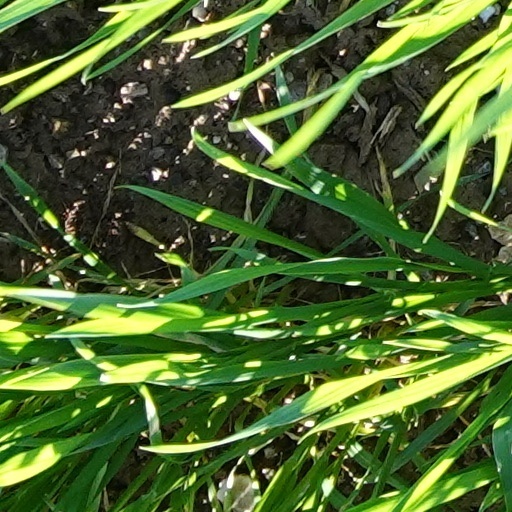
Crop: wheat